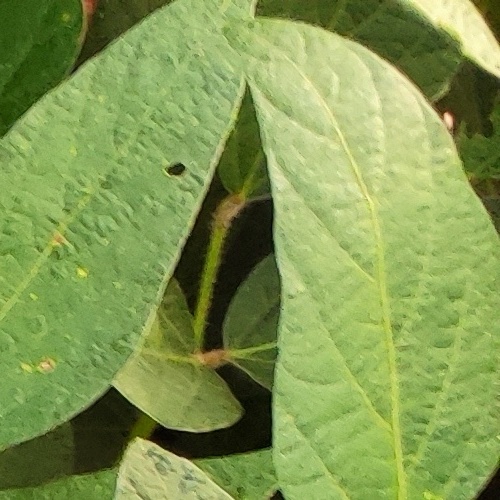
Label: Diabrotica_speciosa